Jacquette Ada

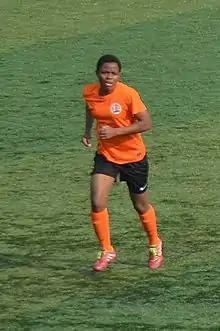
Jacquette Ada playing for 1207 Antalyaspor

Jacquette Ada (born 27 August 1991) is a Cameroonian football forward, who last played for Ataşehir Belediyespor in the Turkish Women's Super League. She is a member of the Cameroon women's national team.